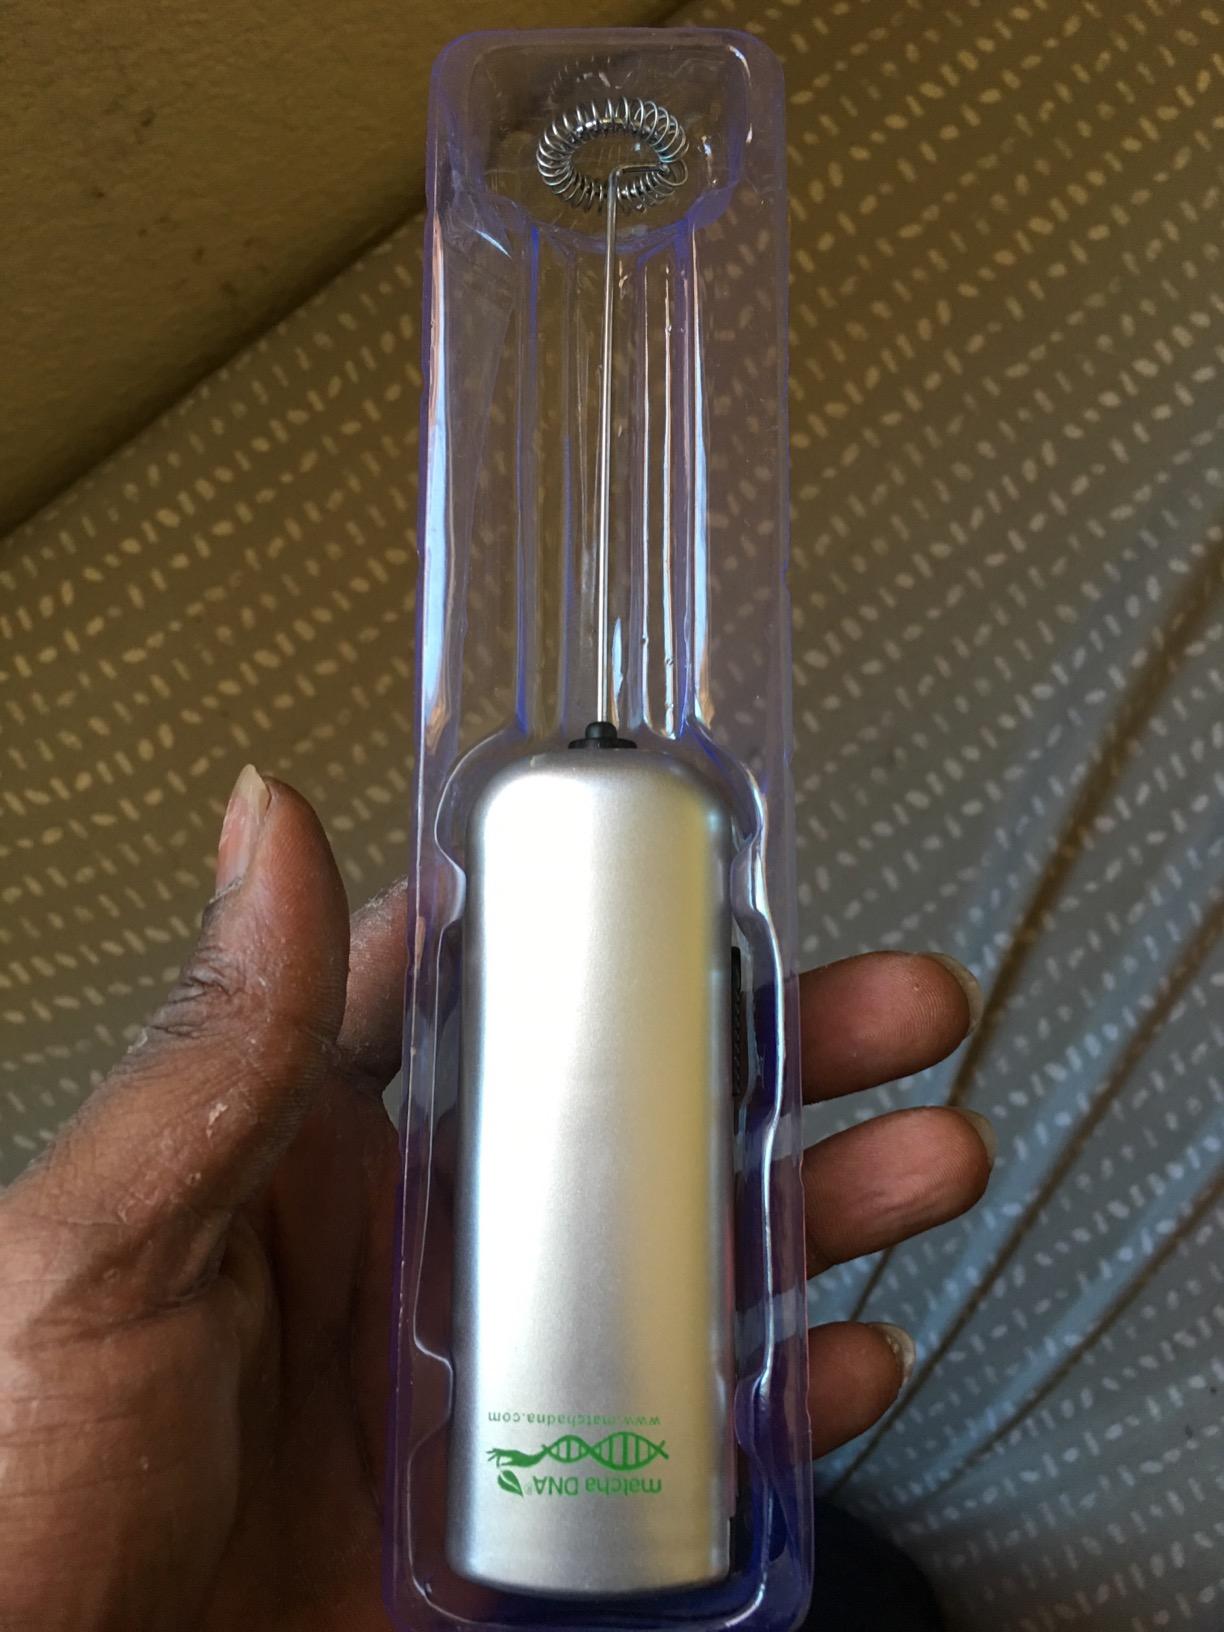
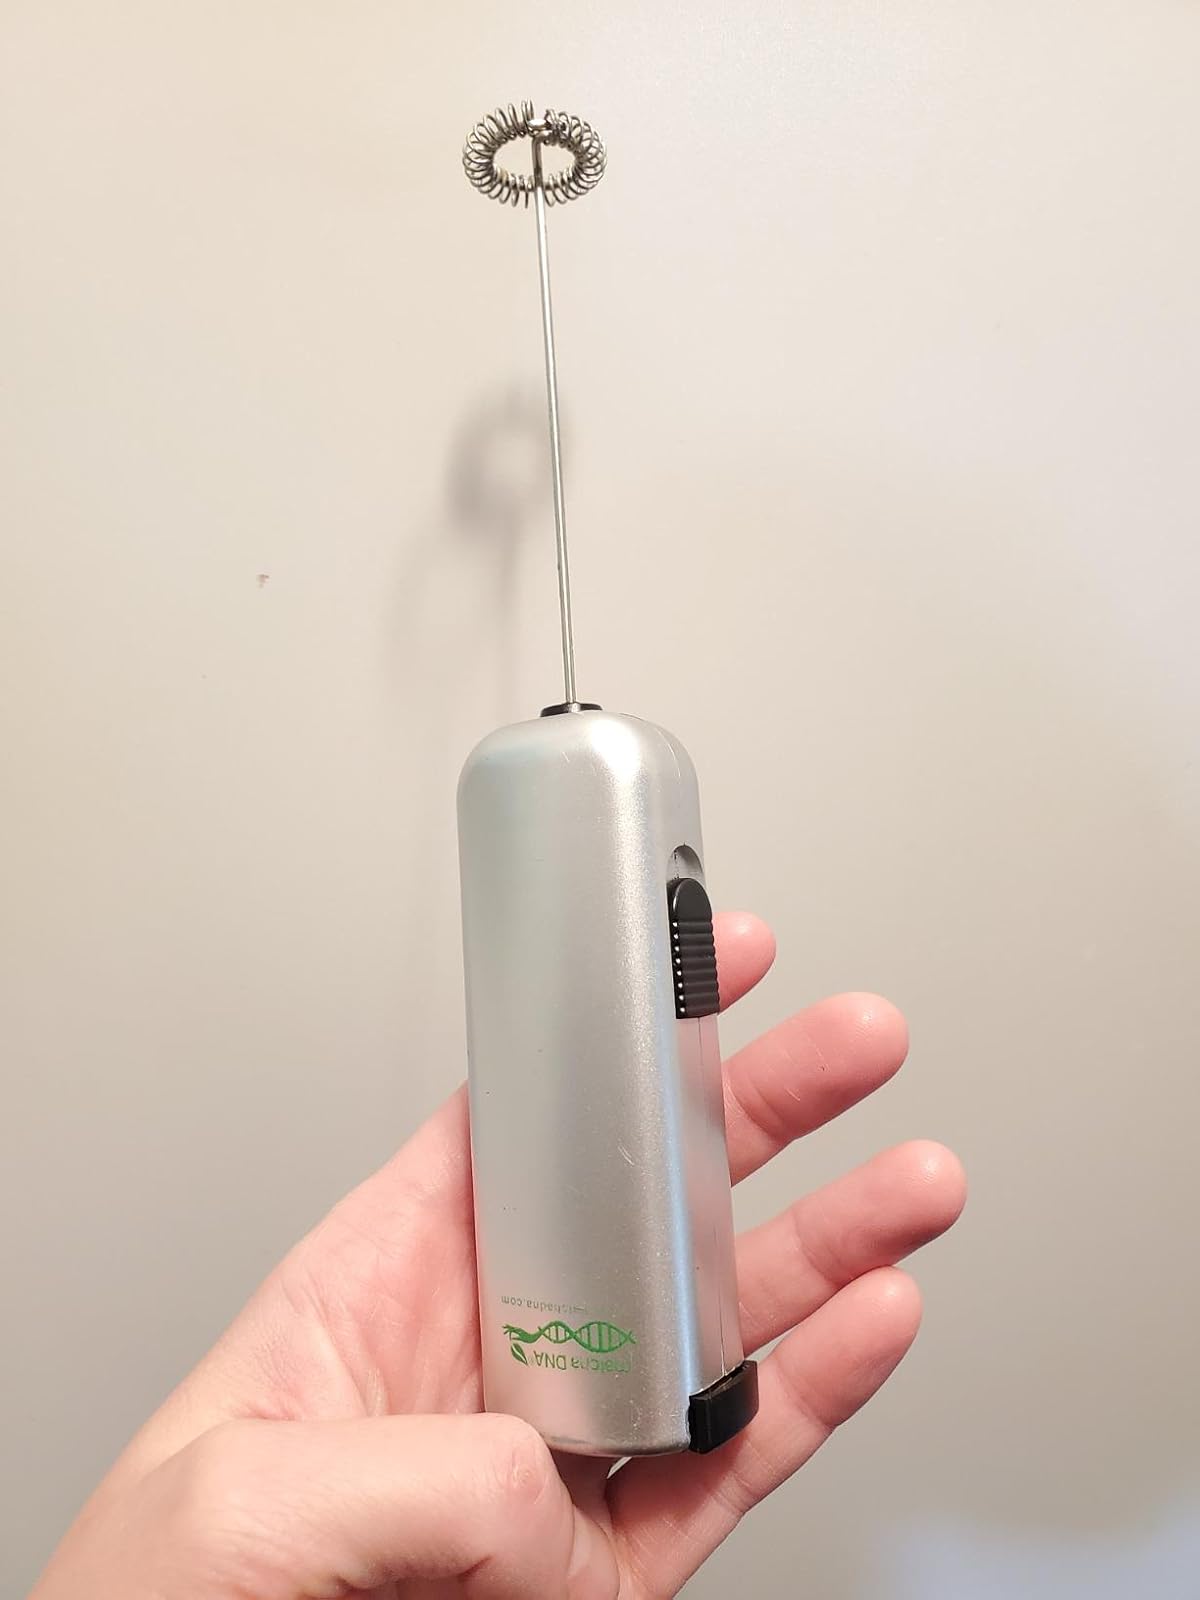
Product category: items_mixer
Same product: yes